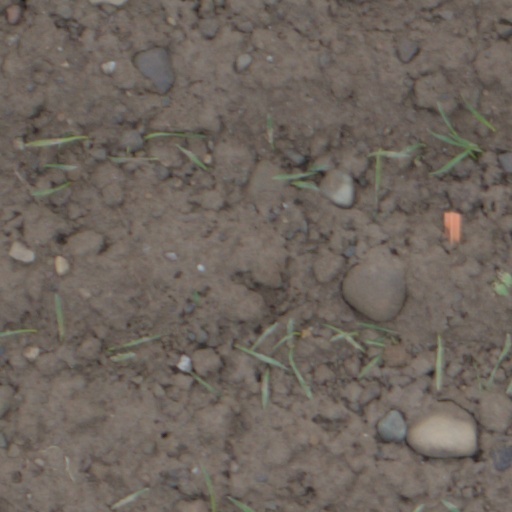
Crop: wheat